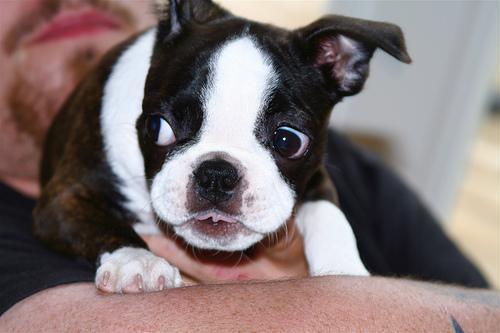
Boston_bull